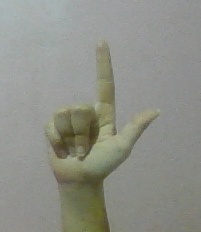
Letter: laam